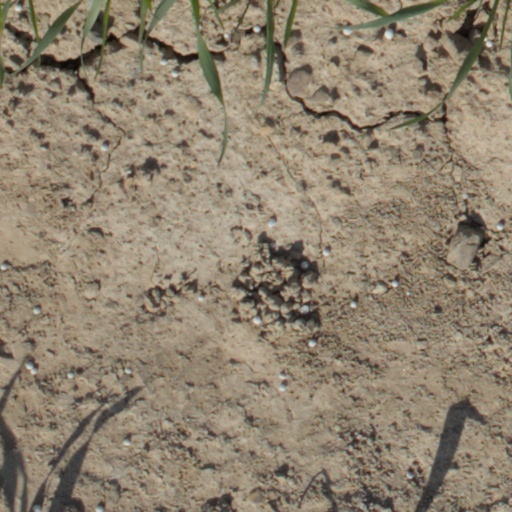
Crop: wheat